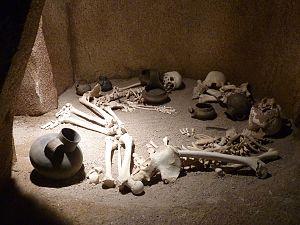
L'Italie possède une histoire qui est intimement liée à l'Europe et au bassin méditerranéen.
La Culture de Gaudo est une culture énéolithique qui se développe à partir de la fin du IVᵉ millénaire av. J.‑C. et durant le IIIᵉ millénaire av. J.‑C. dans le sud de l'Italie. Son nom vient de la nécropole de Spina-Gaudo située dans la province de Salerne à 2 km du site antique de Paestum, non loin de l'embouchure de la rivière Sélé.